We Can't Have Everything

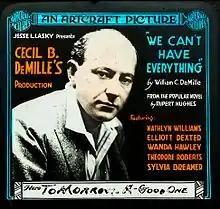
Glass slide

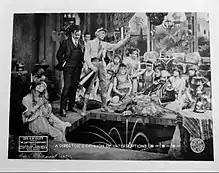
Lobby card

We Can't Have Everything was a 1918 American silent drama film produced and directed by Cecil B. DeMille and adapted for the screen by his brother, William C. De Mille. The film was based upon a 1917 novel of the same name by Rupert Hughes. Art direction for the film was done by Wilfred Buckland.